Hippasa

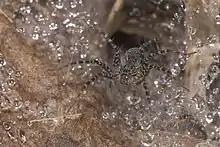

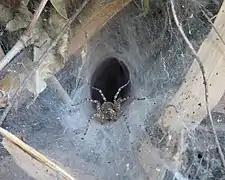
"H. holmerae" in its funnel web

Hippasa is a genus of spiders in the wolf spider family Lycosidae, first described by Eugène Simon in 1885.